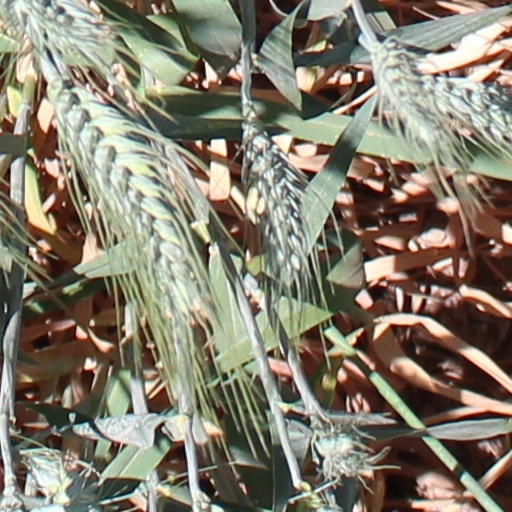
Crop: wheat